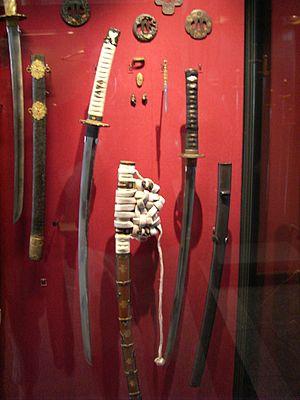
La dénomination nihonto décrit l'ensemble des armes blanches fabriquées selon une technique japonaise particulière.
Miyamoto Musashi, de son vrai nom Shinmen Bennosuke est né le 12 mars 1584 à Ōhara-chō dans la Province de Mimasaka et mort le 19 mai 1645. Il est l'une des figures emblématiques du Japon, maître bushi, calligraphe, peintre reconnu, philosophe et le plus célèbre escrimeur de l'histoire du pays.